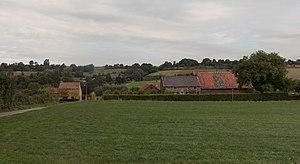
Wahlwiller est un village néerlandais situé dans la commune de Gulpen-Wittem, dans la province du Limbourg néerlandais. Le 1ᵉʳ janvier 2007, le village avait 360 habitants.